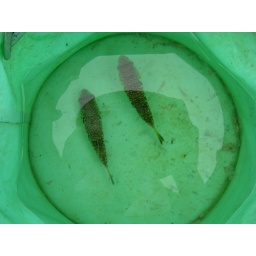
one of these fugu fish were eaten on the spot by a fisherman with a rusty box cutter